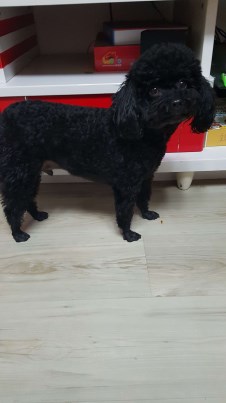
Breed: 7449-n000128-teddy